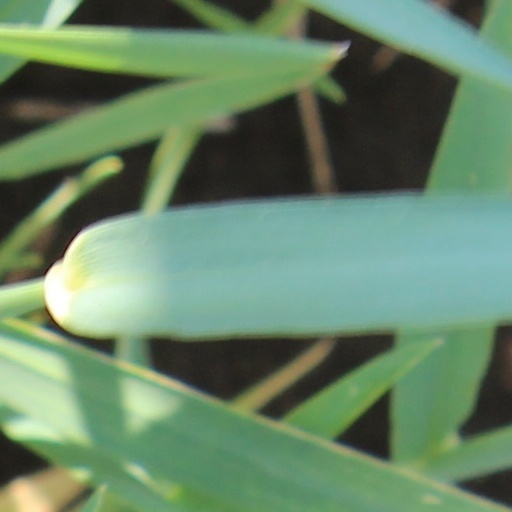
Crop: wheat